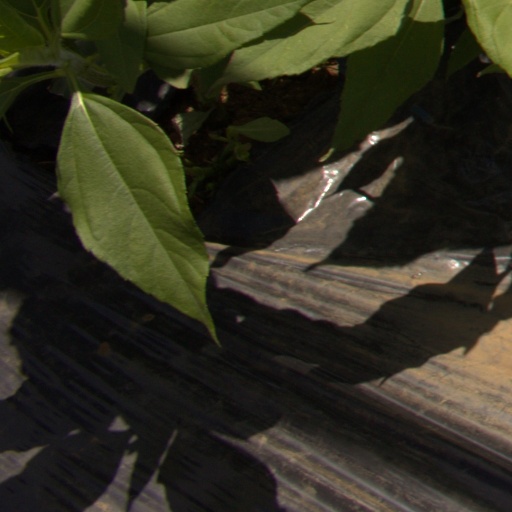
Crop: Jerusalem artichoke